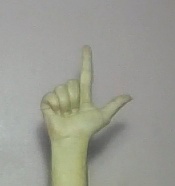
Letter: laam